Education in Scotland

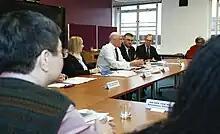
Deputy First Minister John Swinney chairs a meeting of the International Council of Education Advisers.

Secondary education is provided by secondary schools throughout Scotland, both in the state and independent sector. The vast majority of schools in the state sector are administered directly by the local Education Authority, which is synonymous with the 32 councils used for local government.